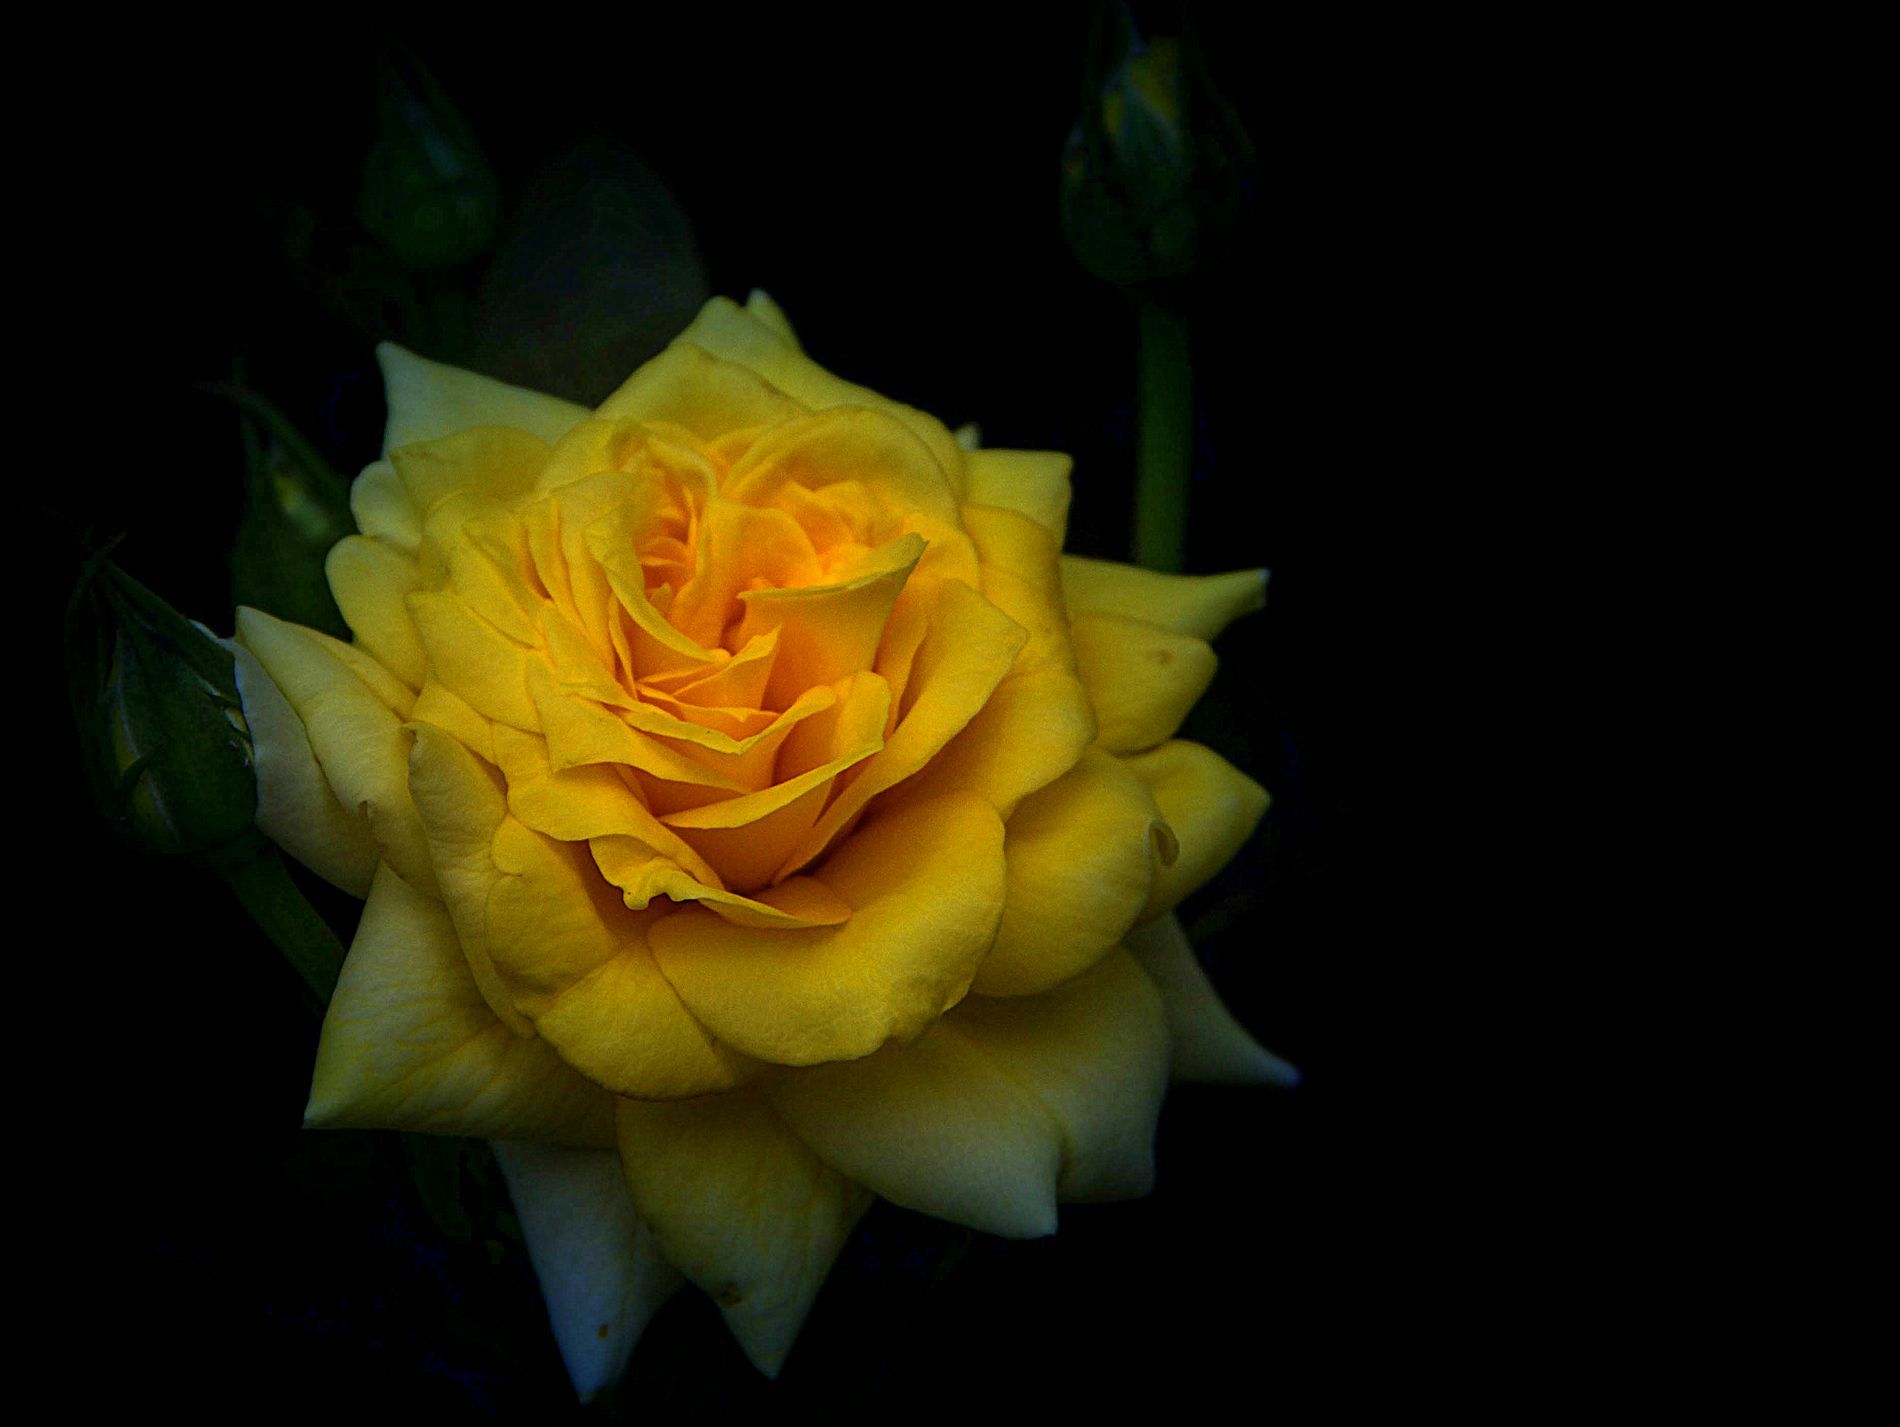
Rose on Black
The image  yellow rose With its green leaves a stark black background.
The rose is the primary subject, its densely layered and exhibiting a gradient of yellow hues.
 The lighting is focused, highlighting the details.
This eye level, close-up photograph showcases a yellow rose With its green leaves a stark black background.
The color palette gradient of yellow with black
 a floral portrait style.
Labels: Flower, Plant, Rose, Petal, Black background
Camera: Canon Canon EOS 60D
Lens: EF-S18-135mm f/3.5-5.6 IS, Canon EF-S 18-135mm f/3.5-5.6 IS
Aperture: F7.1
Exposure: 1/200 sec
ISO: 100
Focal length: 92.0 mm